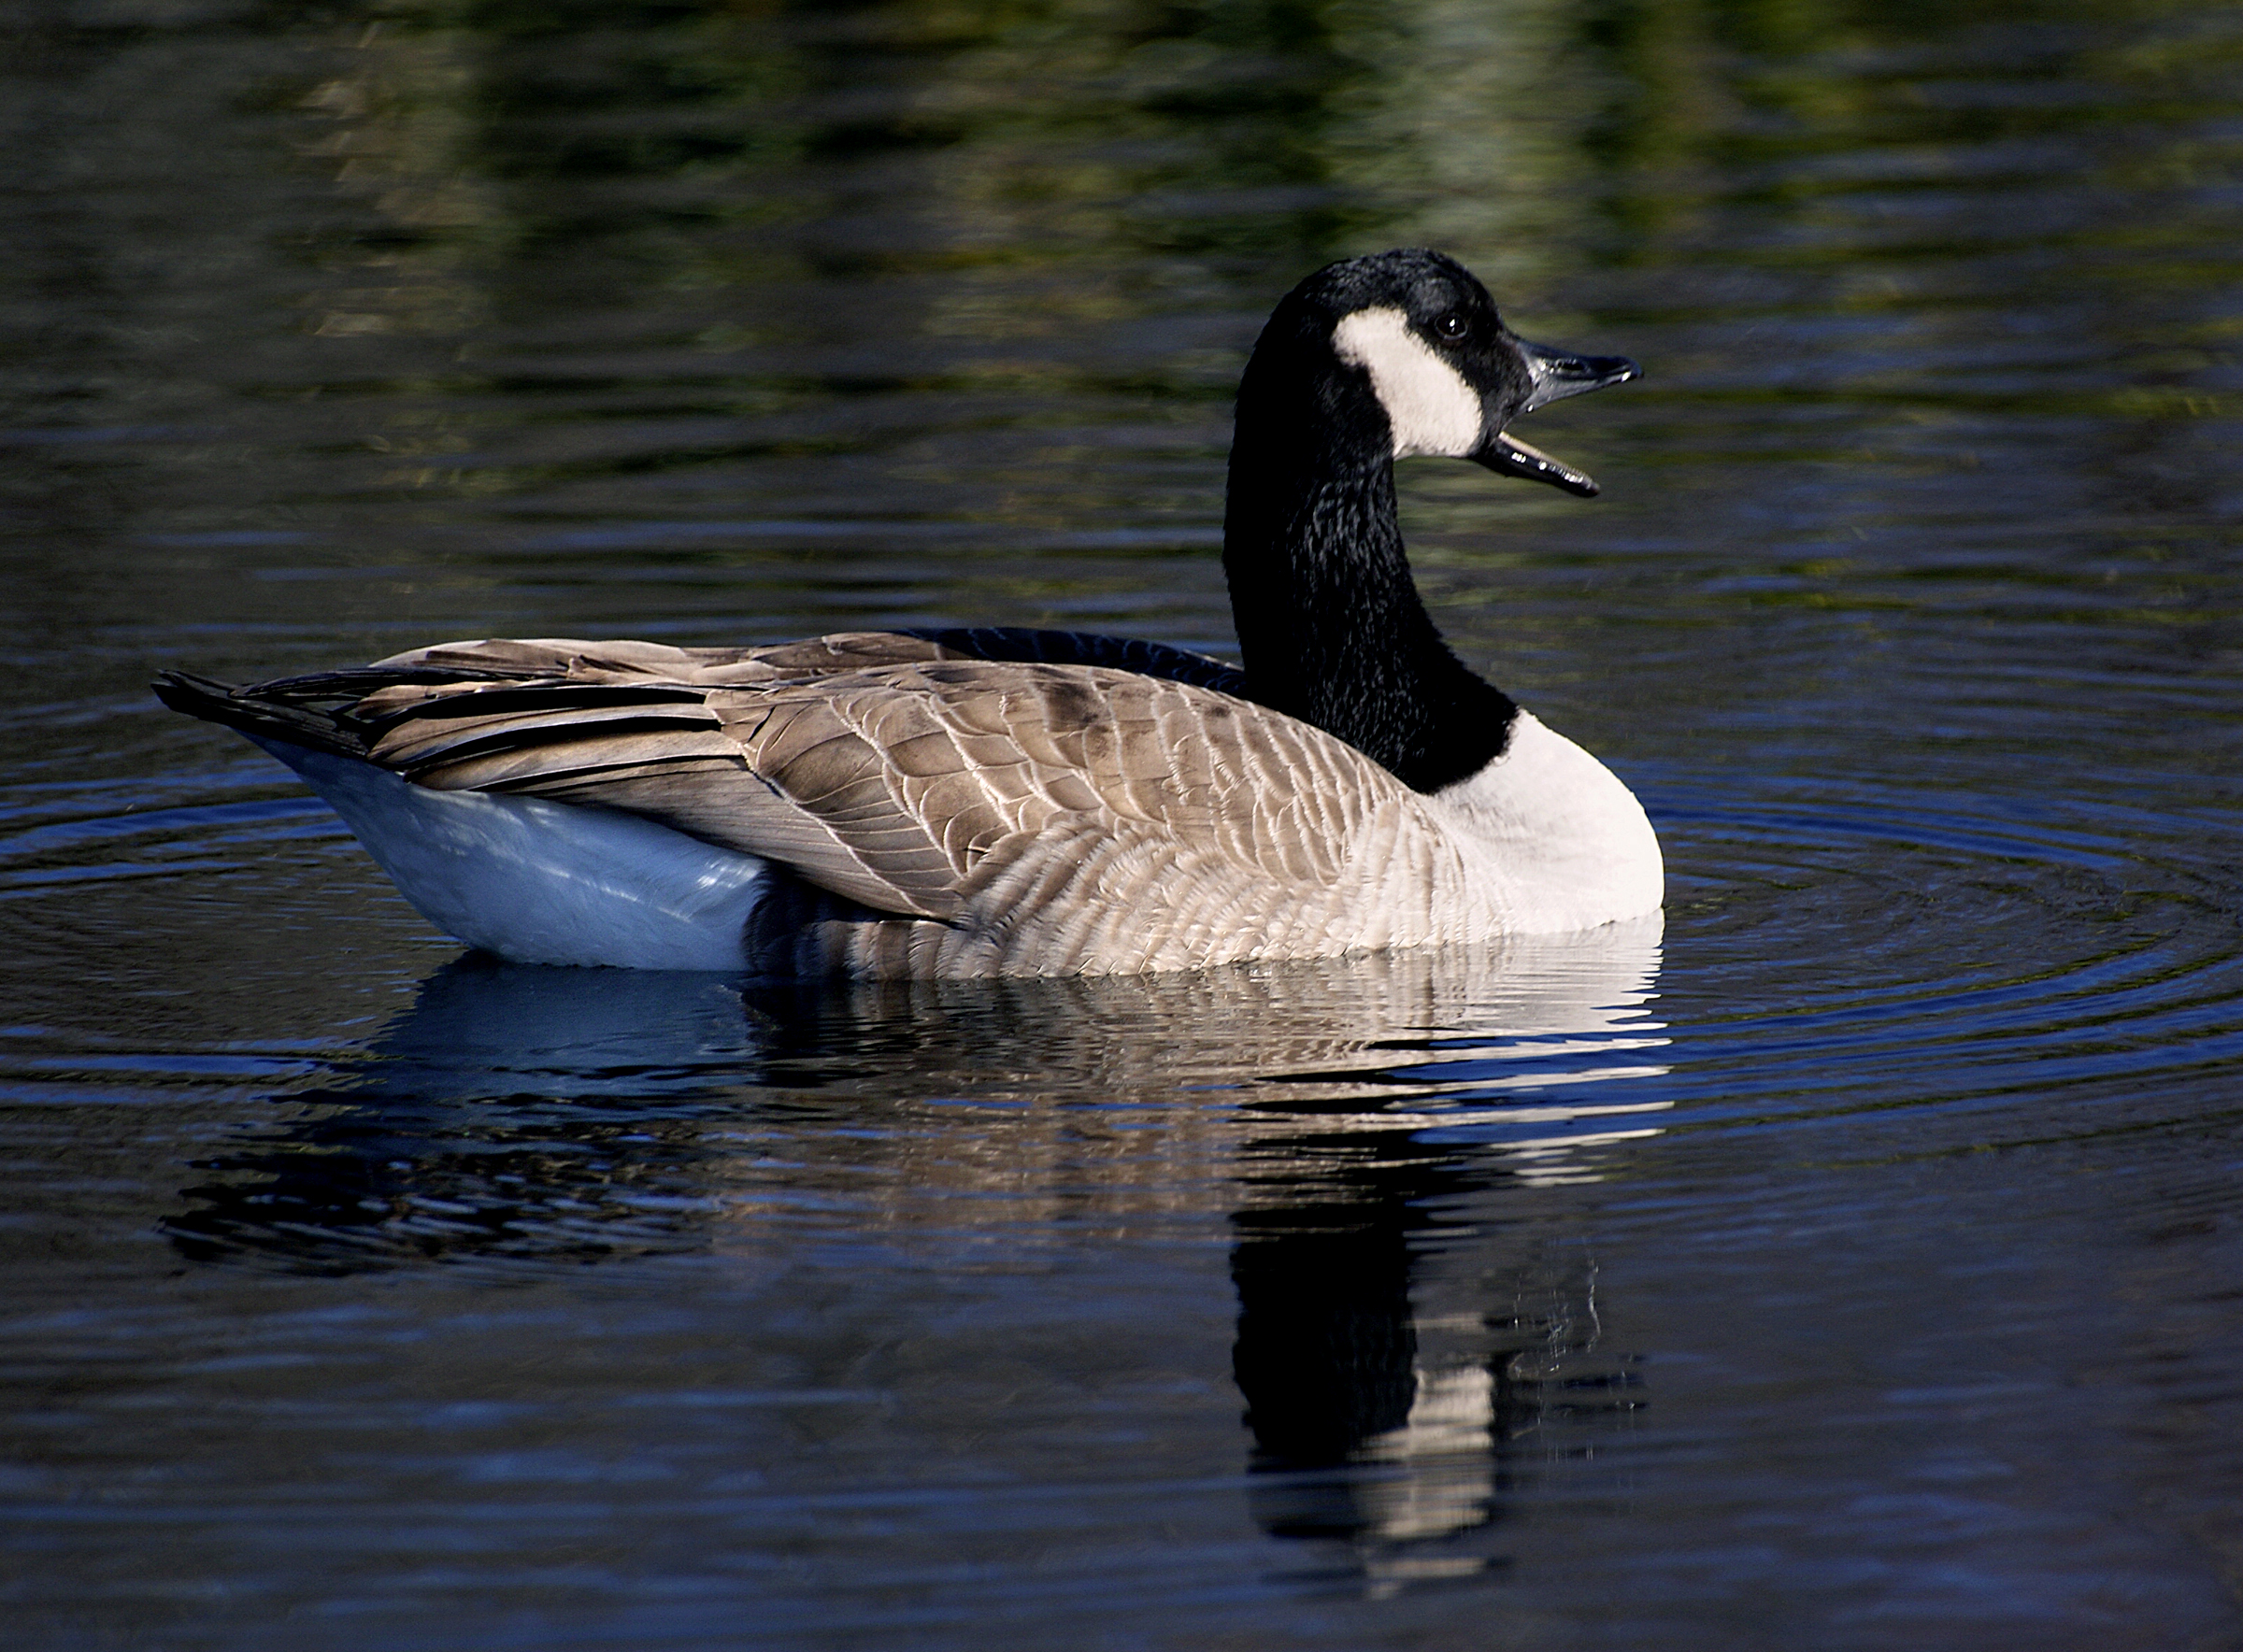
water, nature, bird, wing, wildlife, reflection, beak, fauna, duck, goose, vertebrate, waterfowl, water bird, canadiangoose, ducks geese and swans, seaduck